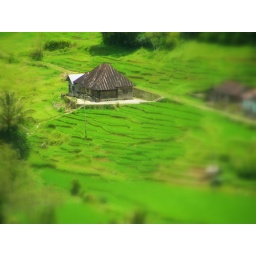
A house in the middle of paddy field